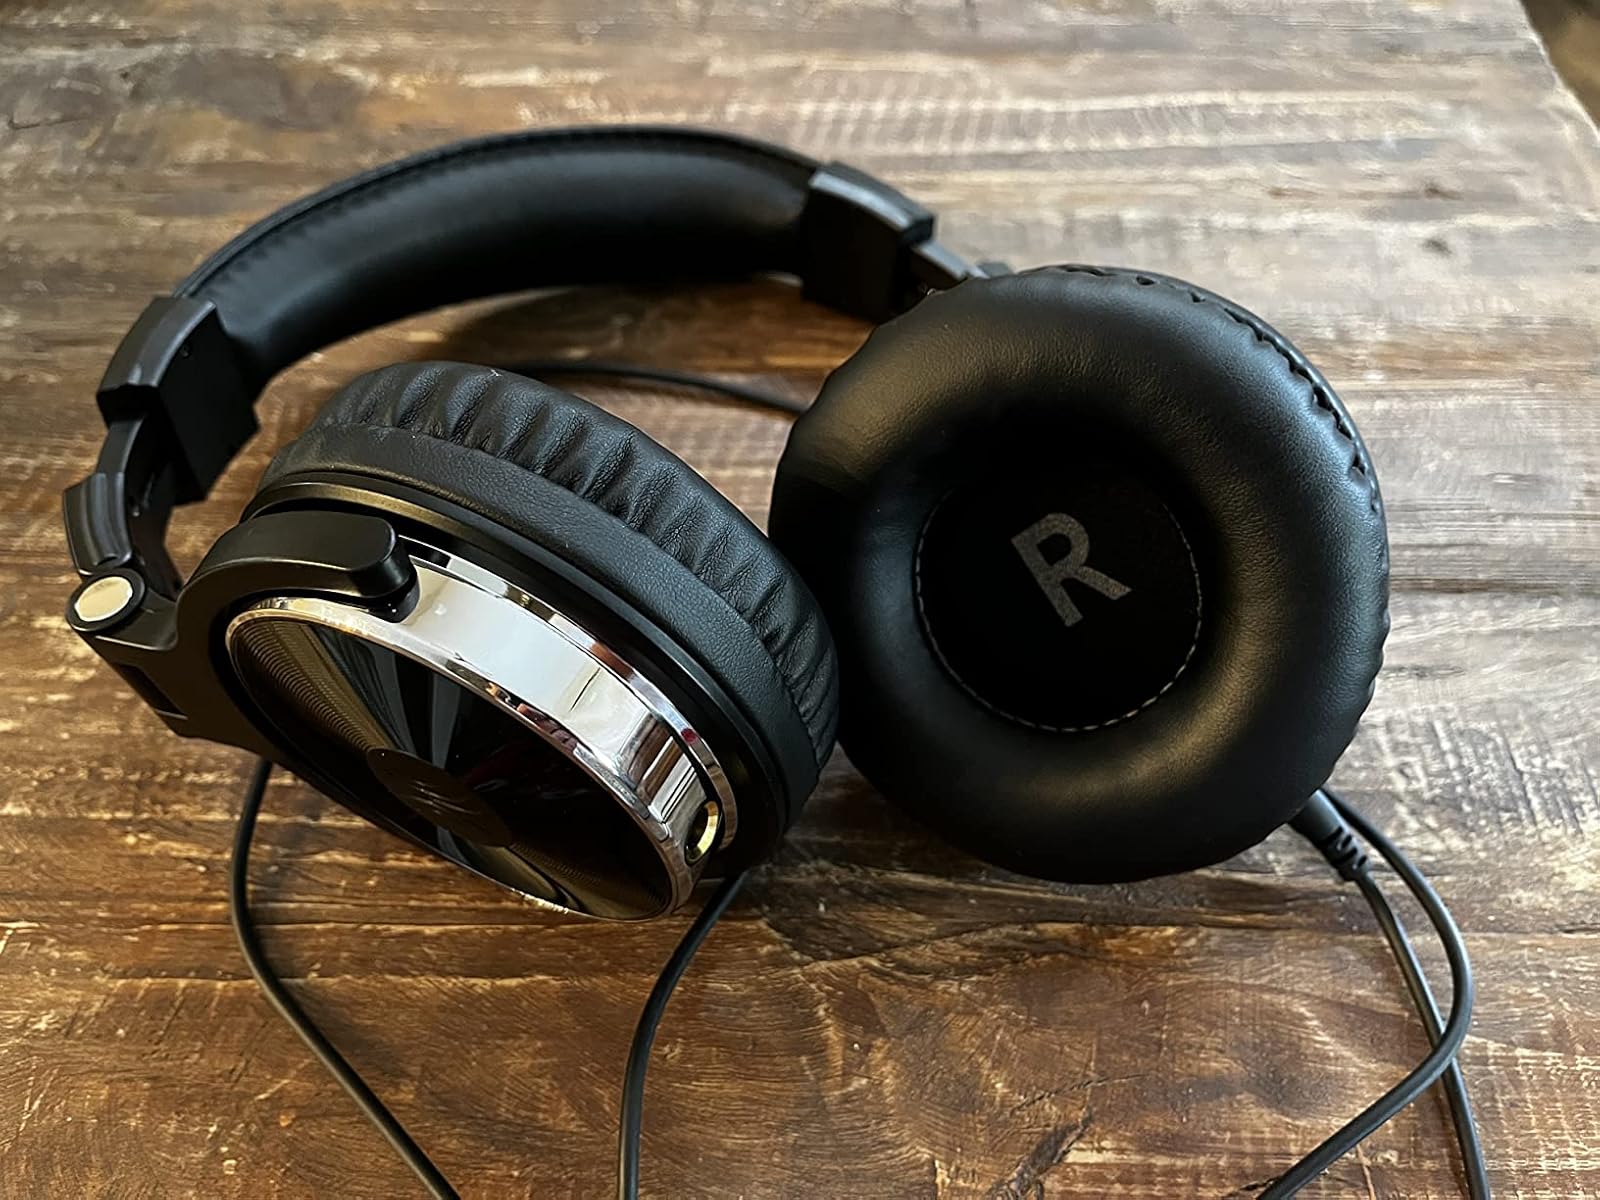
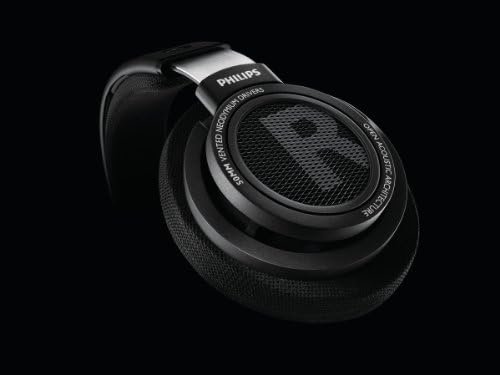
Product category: headphones
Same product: no